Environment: real
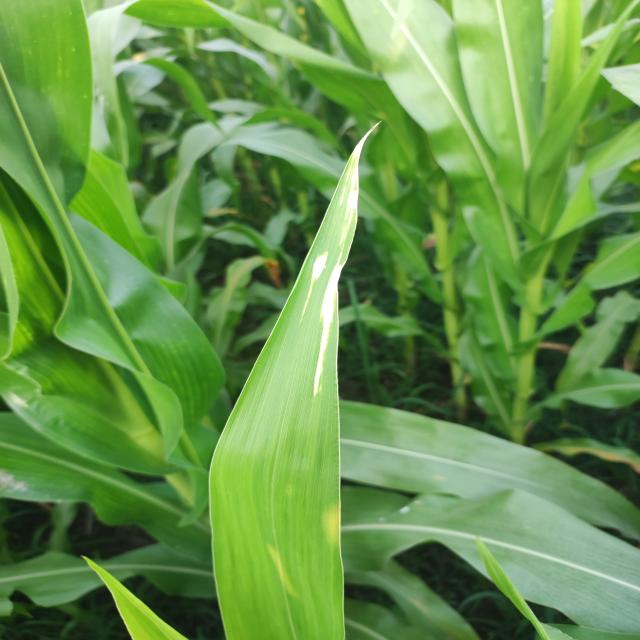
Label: northern_corn_leaf_blight